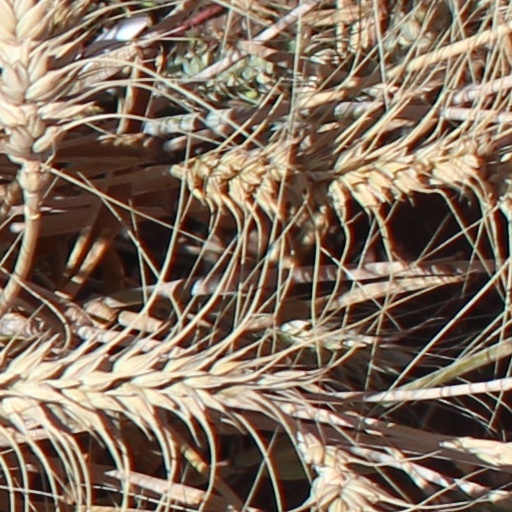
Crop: wheat